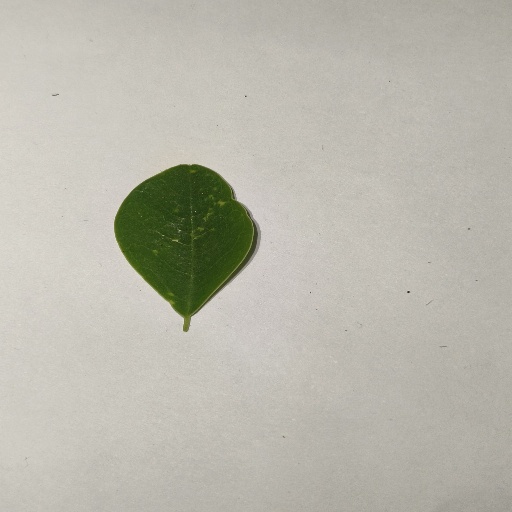
Species: Sojina
Leaf condition: Healthy Leaf